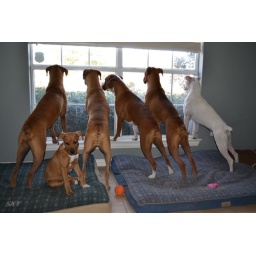
Five Boxer butts in the window plus a little one sitting 5